Endurance-class landing platform dock

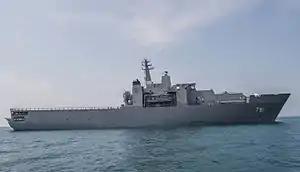
The Royal Thai Navy ship navigates the waters off the coast of Thailand as part of an amphibious capabilities demonstration in support of exercise Cobra Gold (CG) 2016.

The ships provide sea transportation for personnel and equipment for Singapore Armed Forces' overseas training, as well as a training platform for RSN's midshipmen. RSS "Endurance" became the first RSN ship to circumnavigate the globe when it participated in the 6th USN International Naval Review in New York City, passing through both Panama and Suez canals.